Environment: real
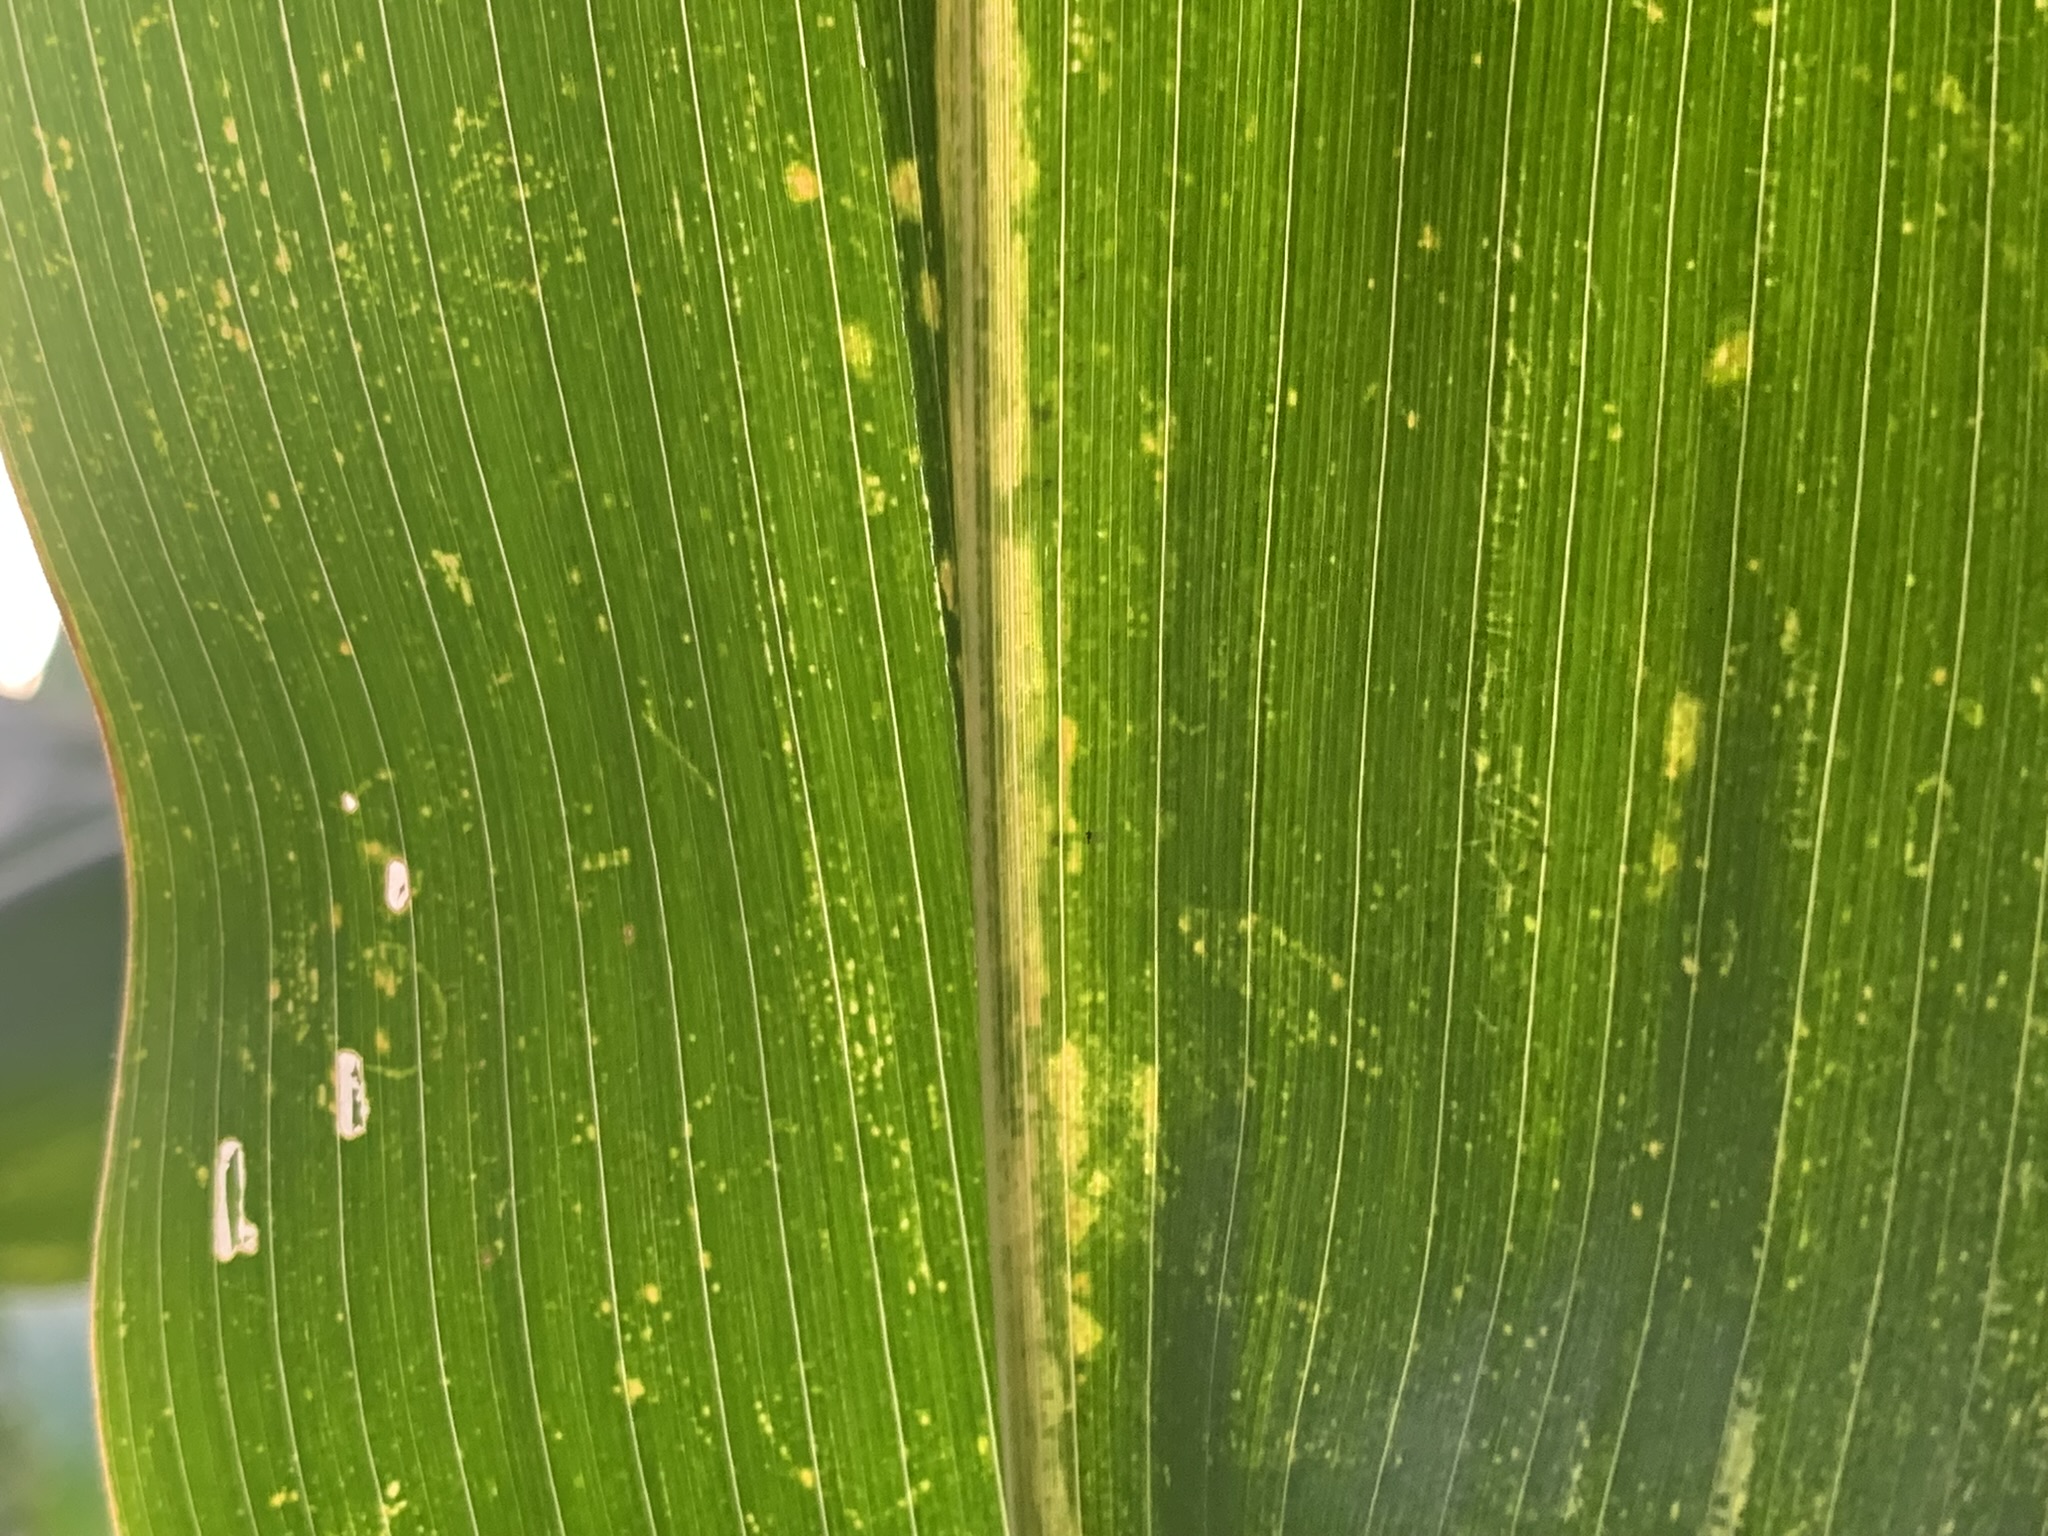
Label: lethal_necrosis